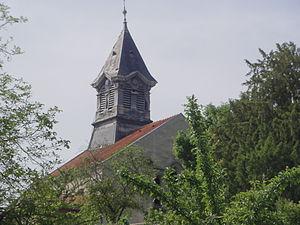
Celles-sur-Aisne (Aisne) Église, vue de loin
Celles-sur-Aisne est une commune française située dans le département de l'Aisne, en région Hauts-de-France.